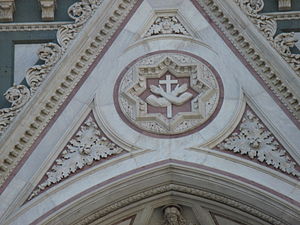
Santa Croce, Firenze / Bygning
Franciskanske symbol på facaden af templet
Basilica di Santa Croce er den vigtigste franciskanerkirke i Firenze, Italien, og en mindre basilika i den romerskkatolske kirke. Den ligger på Piazza di Santa Croce, omkring 800 meter sydøst for domkirken. Stedet som først blev valgt, var i marsken uden for byens mure. Det er begravelsessted for nogle af de mest berømte italienere, såsom Michelangelo, Galileo, Machiavelli, digteren Foscolo, filosoffen Gentile og komponisten Rossini, og dermed er det også kendt som Templet for de italienske Herligheder.